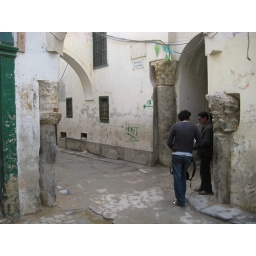
At central cross road in the Tripoli medina